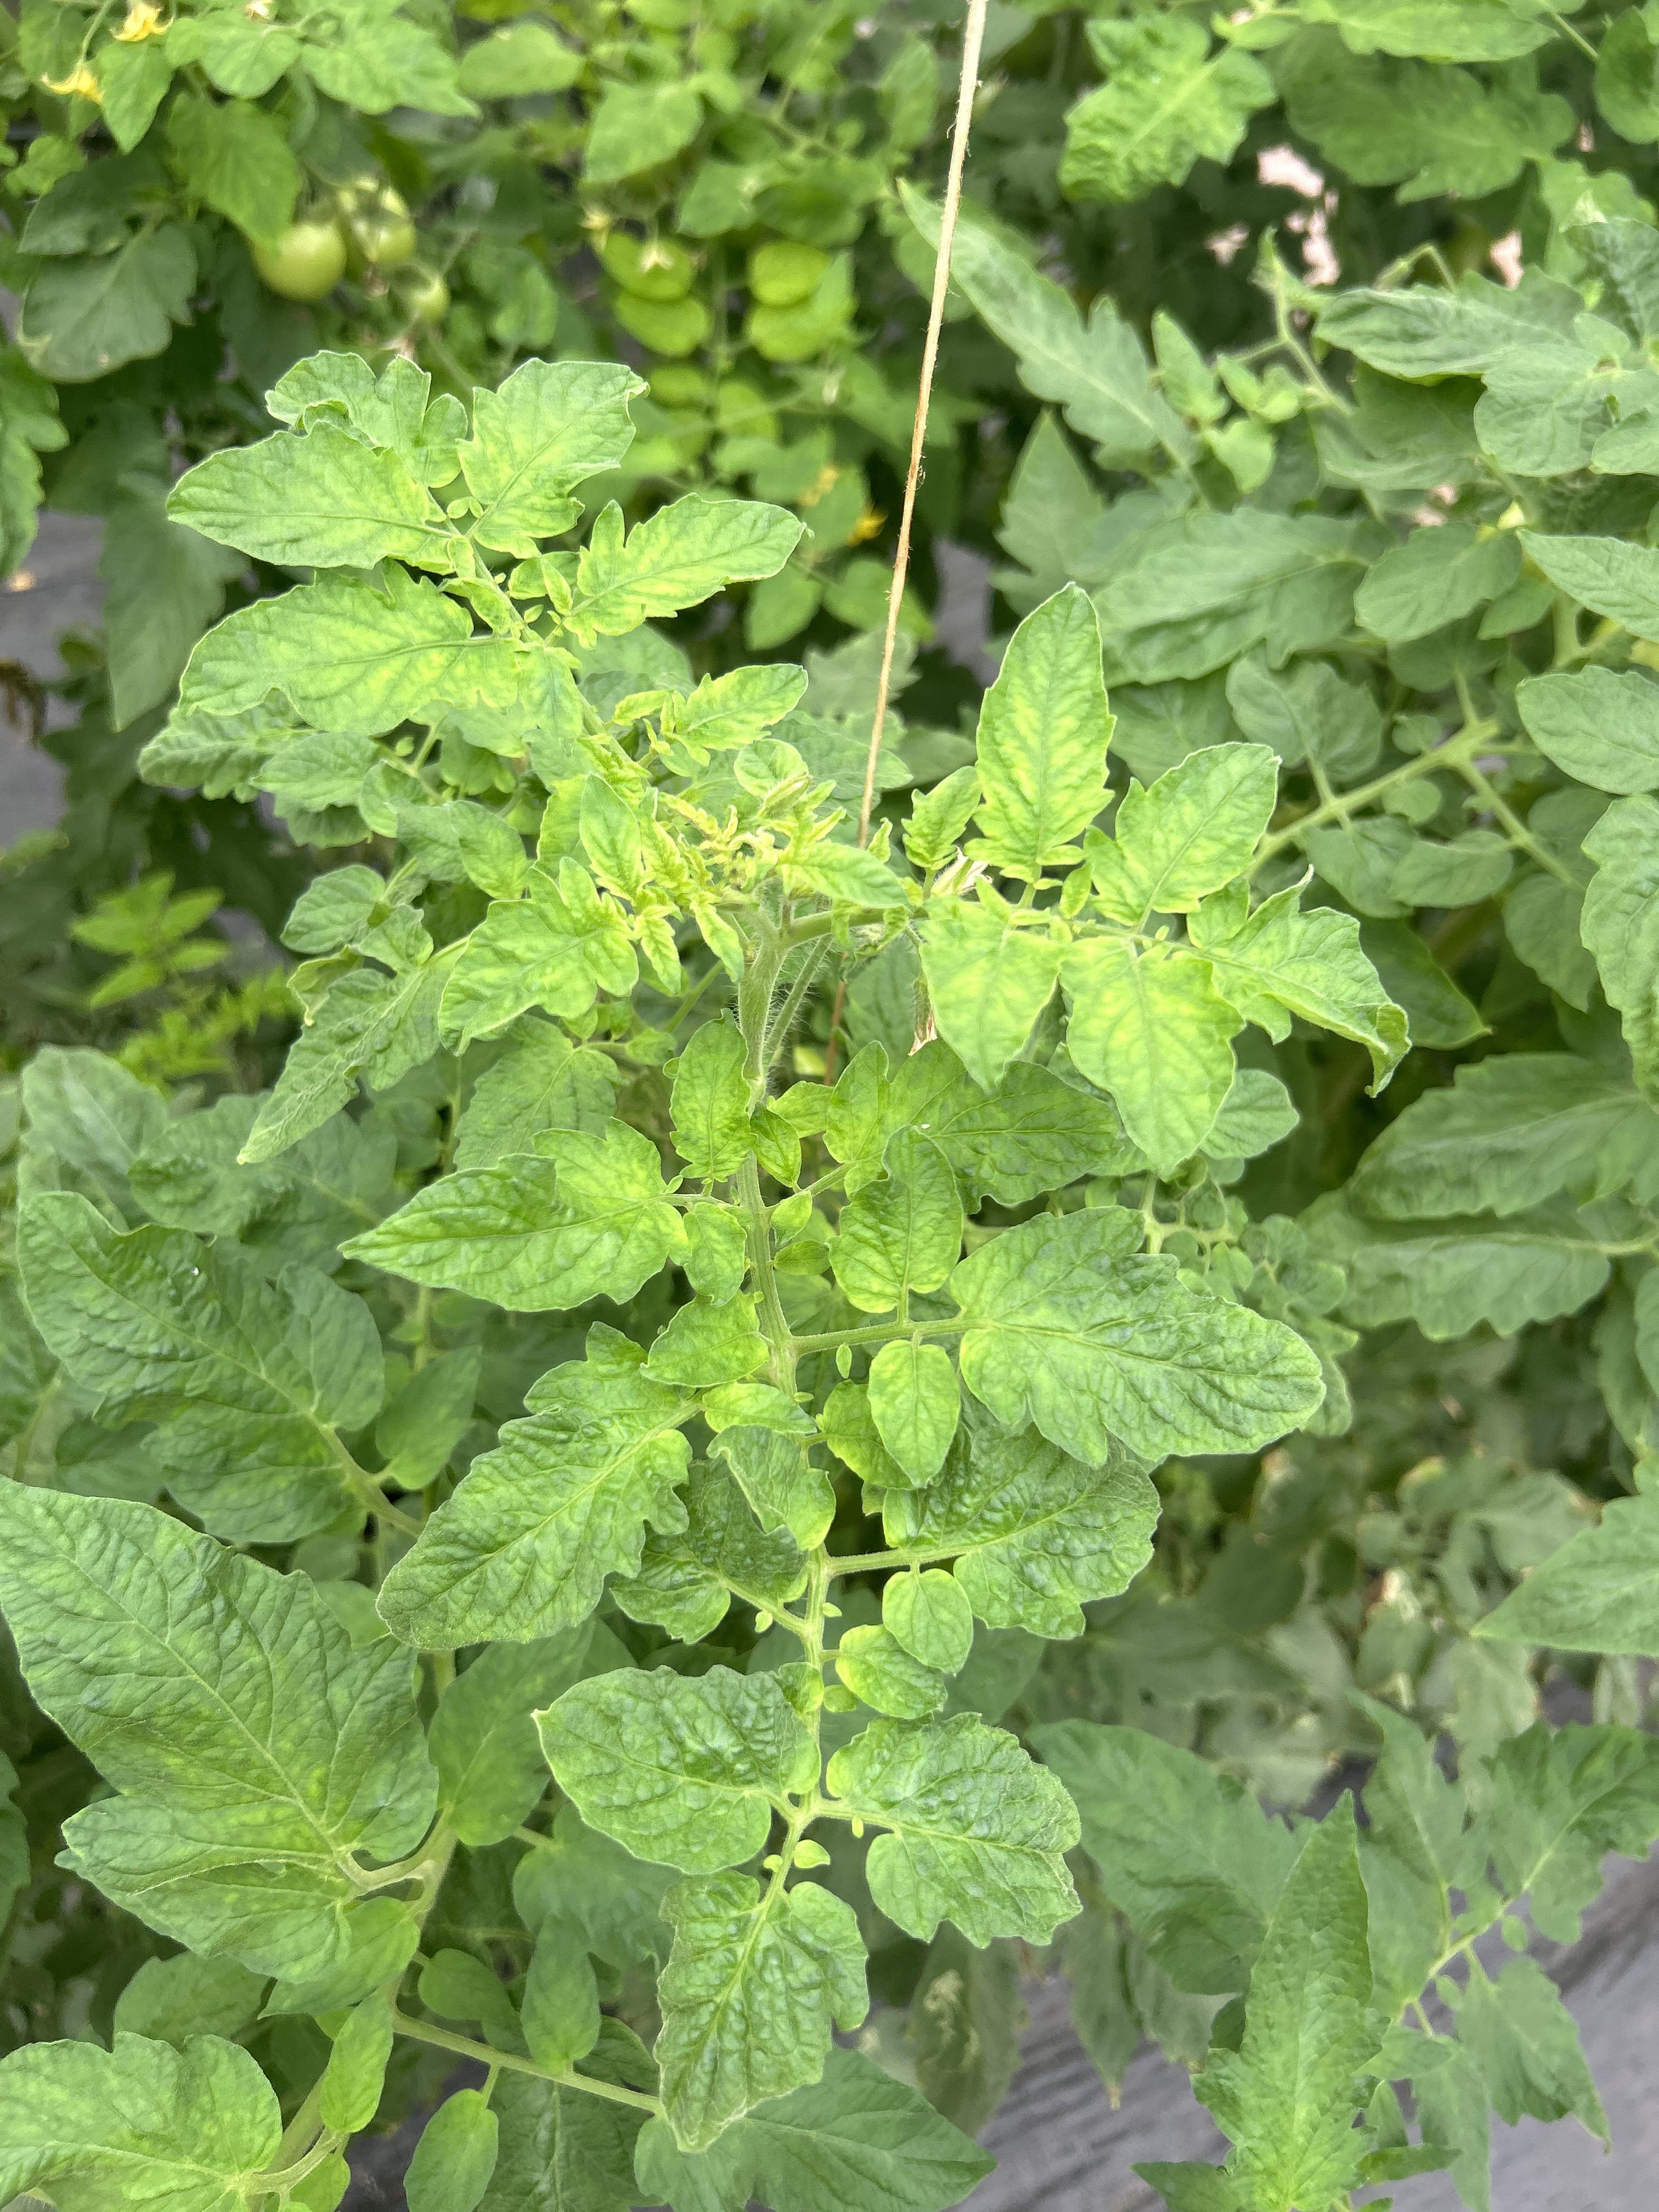
Disease: Viral